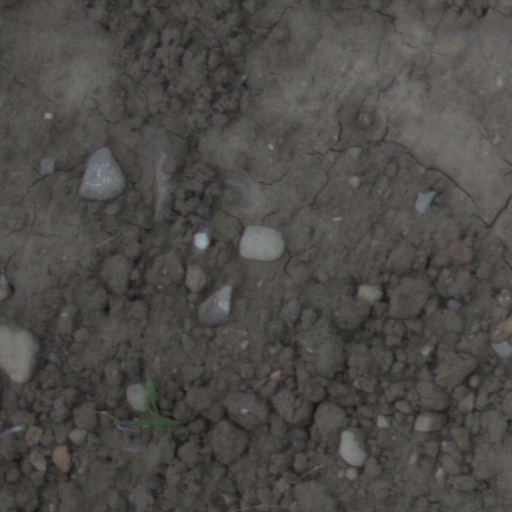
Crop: wheat